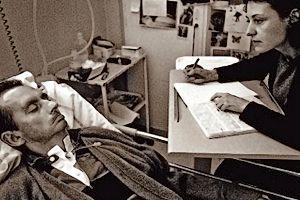
Jean-Dominique Bauby, né le 23 avril 1952 à Paris, mort le 9 mars 1997 à Berck, est un journaliste français, connu pour avoir été rédacteur en chef du magazine féminin Elle, puis comme victime du syndrome d'enfermement et auteur d'un livre autobiographique sur cette expérience tragique, Le Scaphandre et le Papillon.